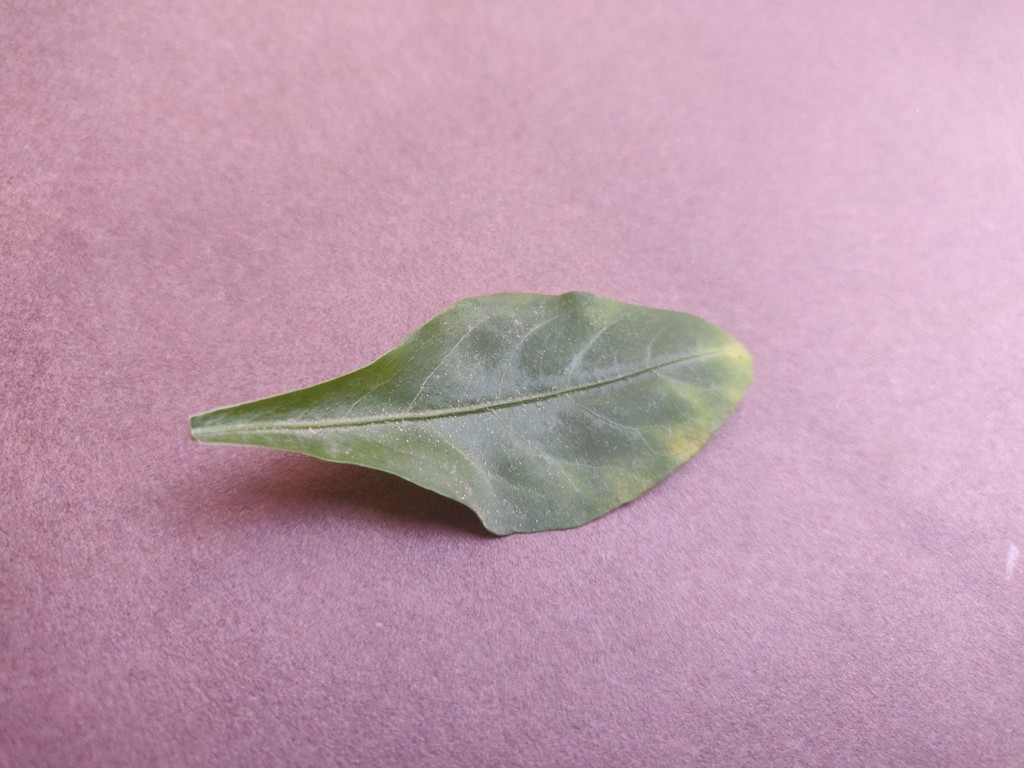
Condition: Unhealthy
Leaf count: single
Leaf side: front